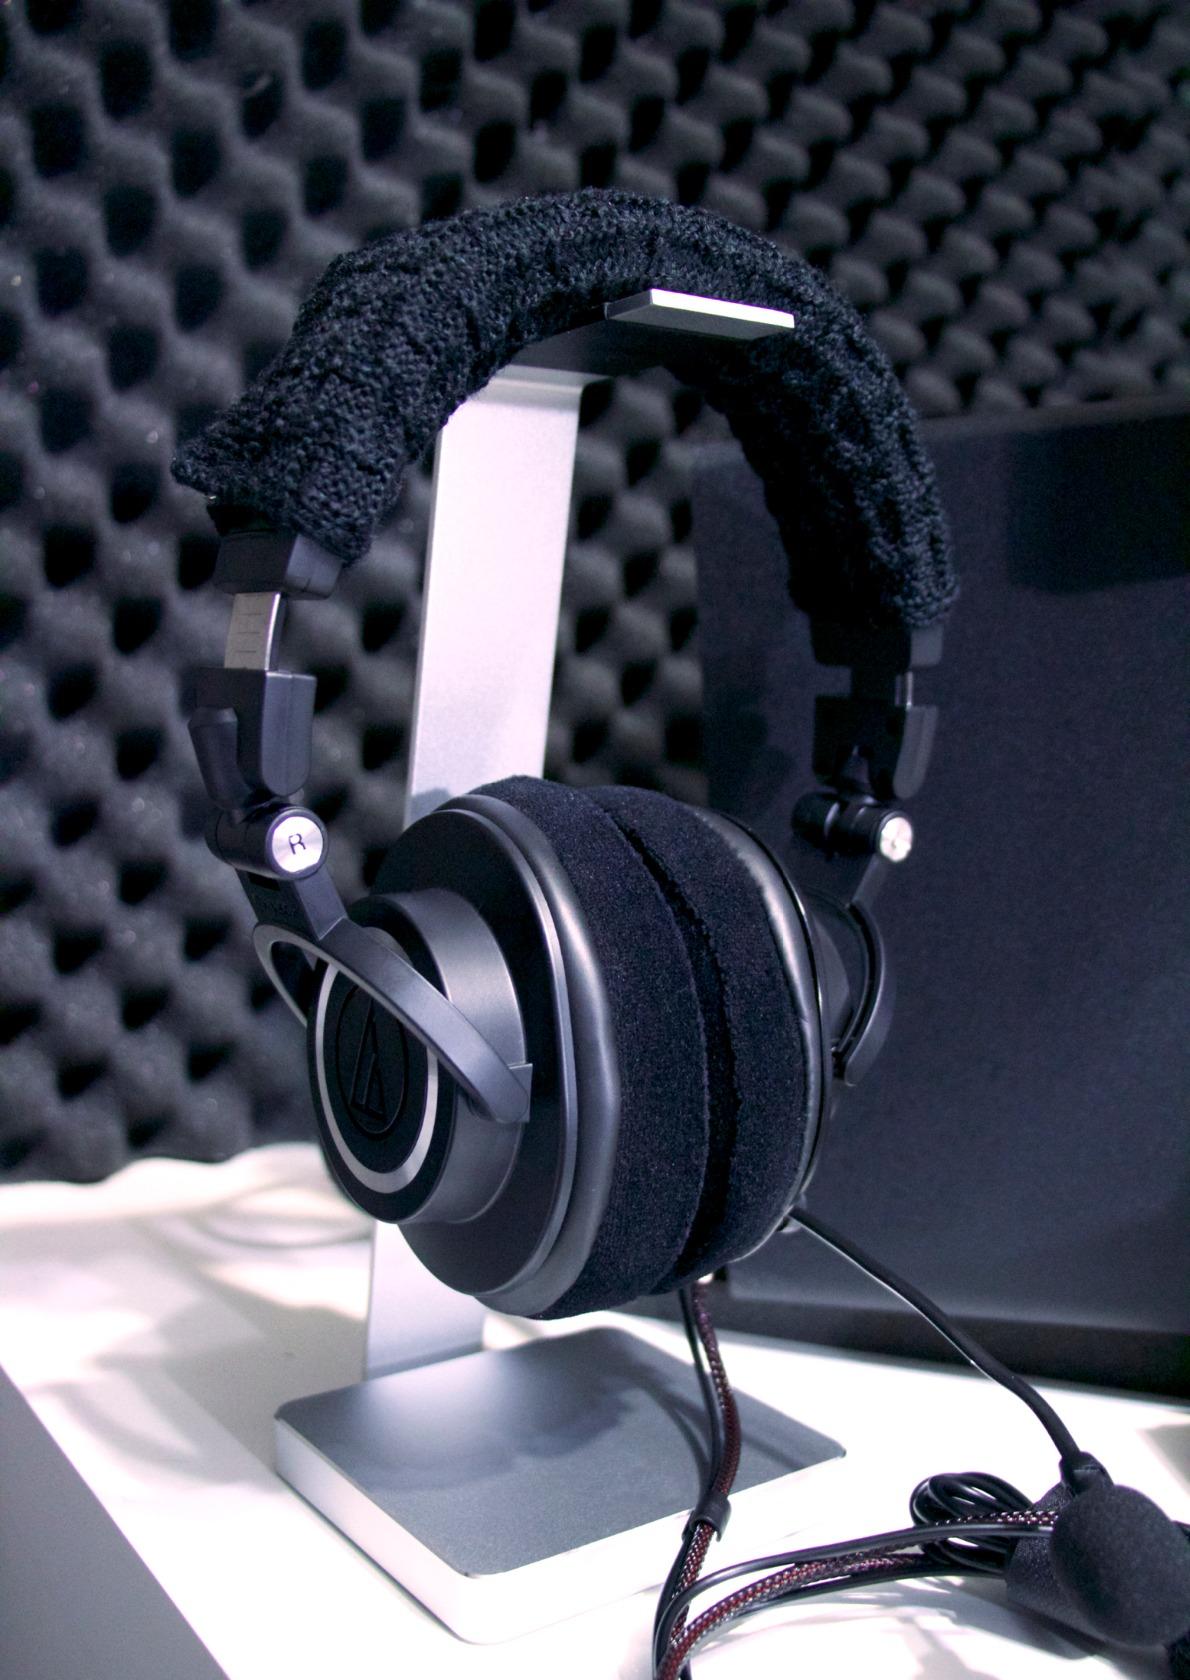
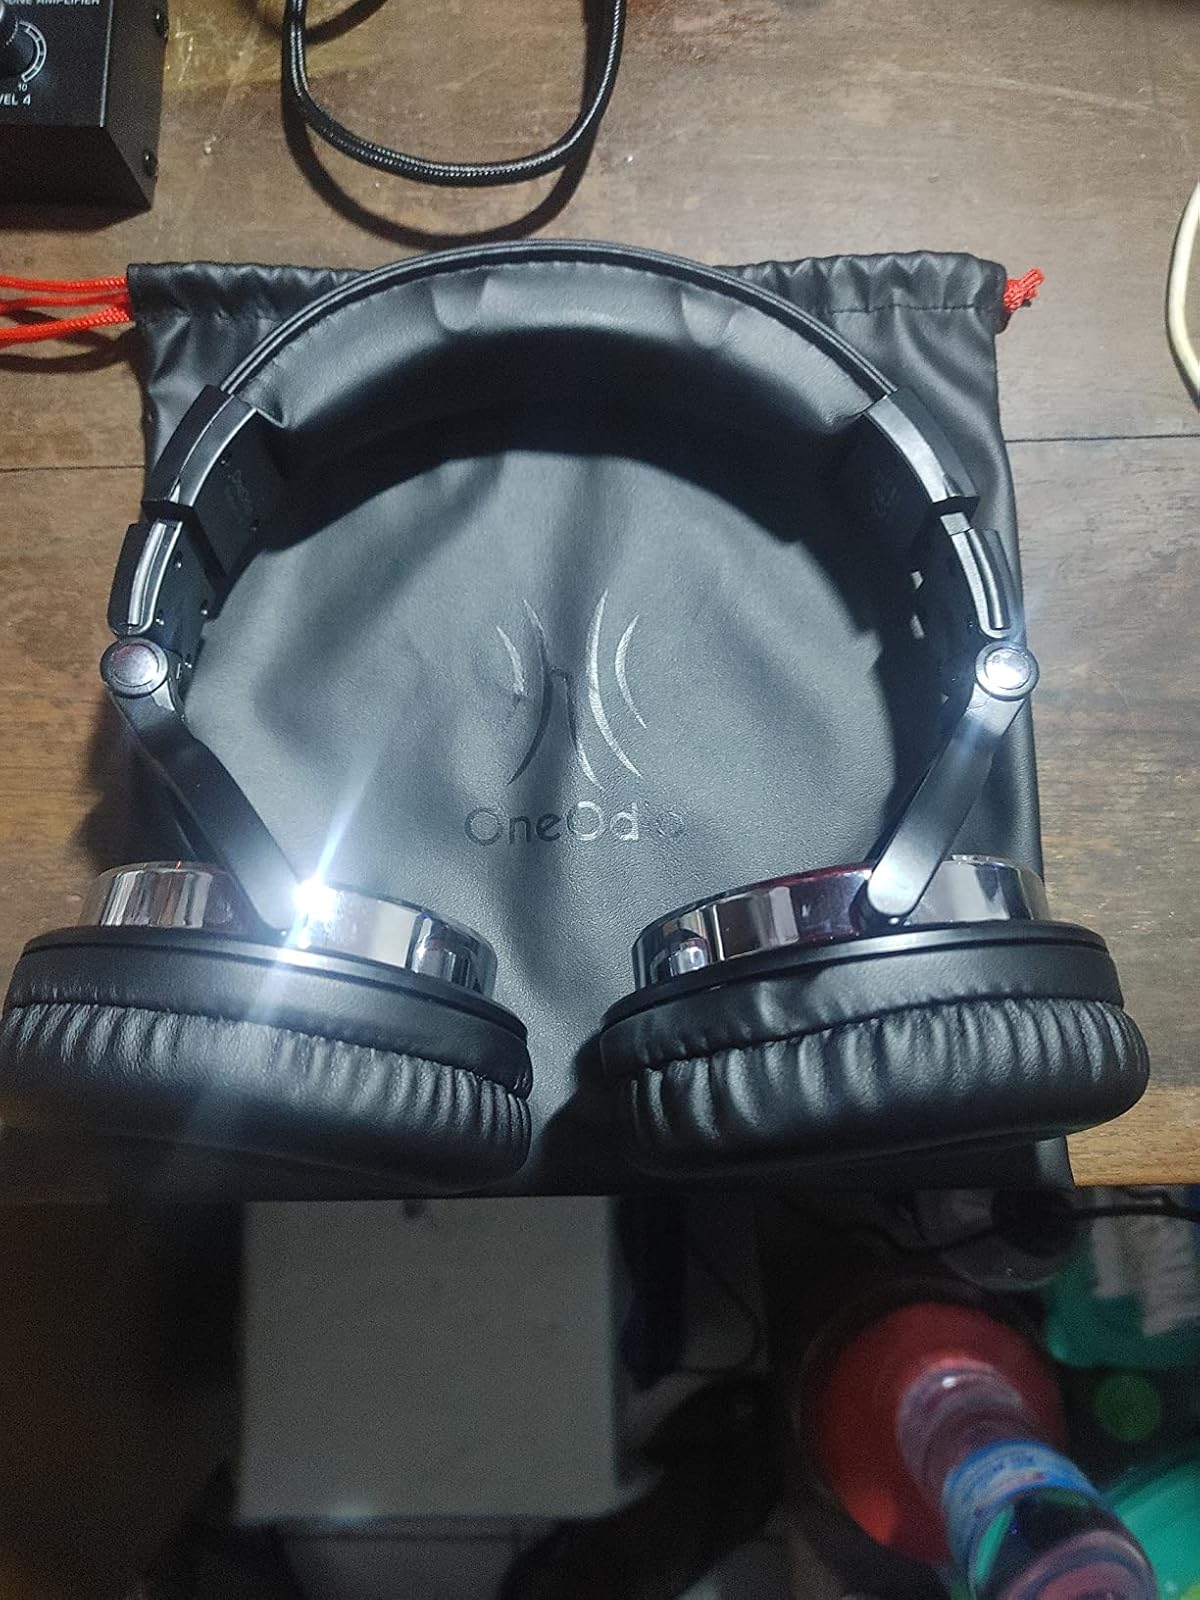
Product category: headphones
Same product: no